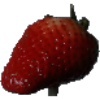
Label: Strawberry 1